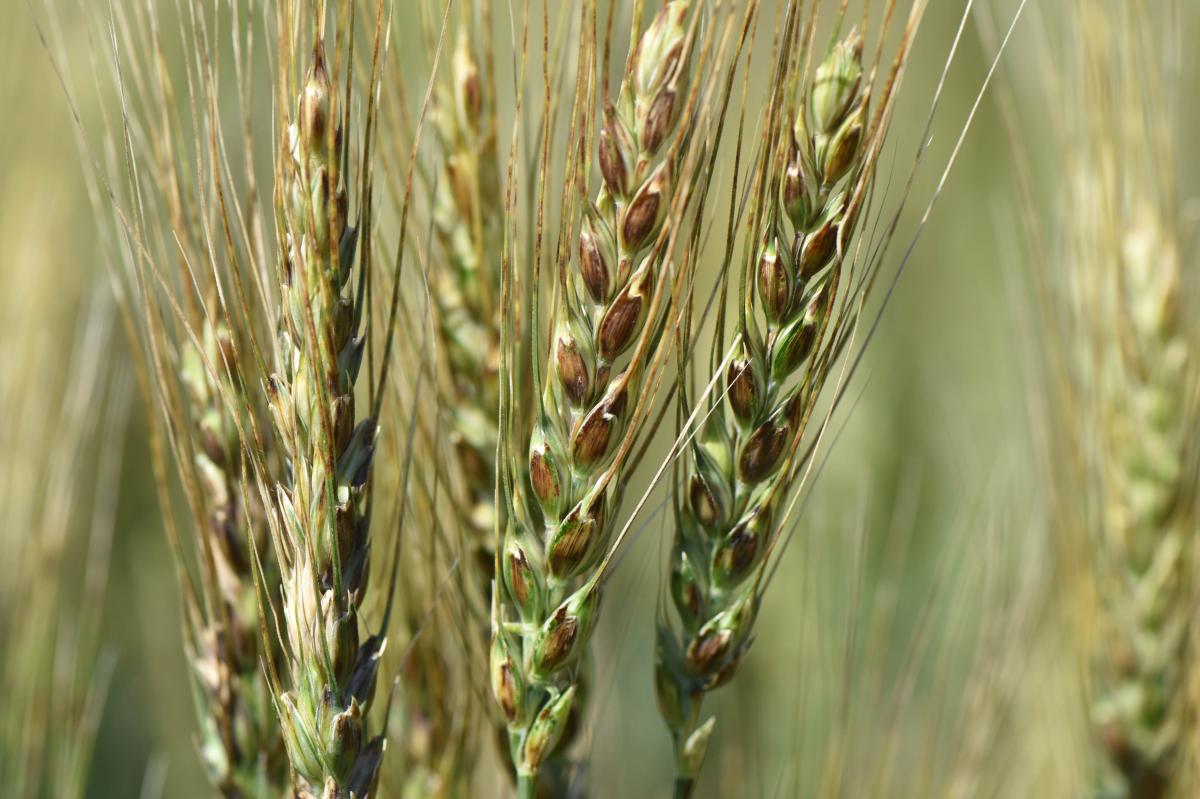
Plant: Wheat
Disease: wheat bacterial leaf streak (black chaff)